RMS Niagara

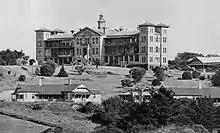
37 Spanish flu patients were moved from "Niagara" to Auckland City Hospital

On 12 October the Minister of Health, George Russell, told the Governor-General of New Zealand, the Earl of Liverpool, that Spanish flu was not a notifiable disease, and therefore he could not quarantine "Niagara" unless the Governor-General were to issue a proclamation to that effect. Later that day "Niagara" docked in Auckland. The Port Health Officer, Dr CC Russell, went aboard and examined the patients. Dr Russell agreed with Mackenzie that all the influenza cases were "simple influenza". Dr Russell examined the pneumonia patient and concluded that the complication was not caused by Spanish flu.